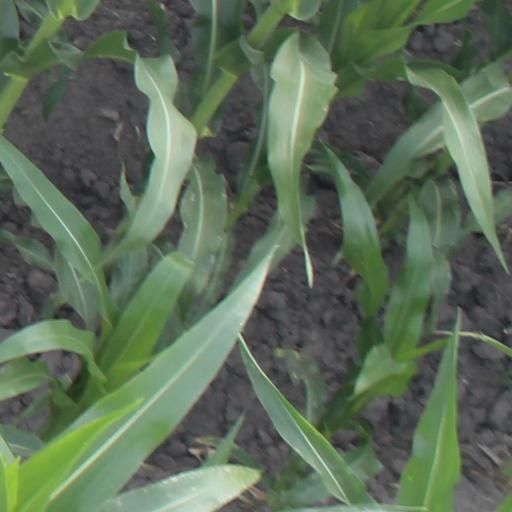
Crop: maize; corn